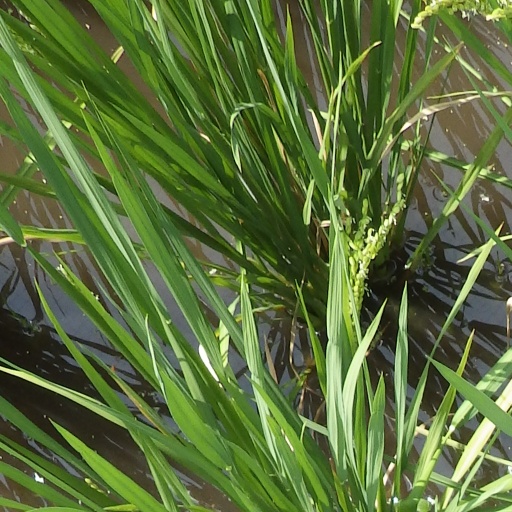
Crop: rice